Ferrari 375 Plus

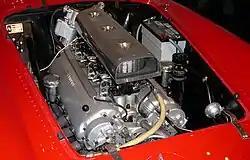
Ferrari 375 Plus' 5-litre "Lampredi" V12 engine

Bodywork was an evolution of the 375 MM Pinin Farina Spyder style with an exception of a bigger fuel tank bulge in the rear. One car, s/n 0478AM, was converted from 375 MM and rebodied by Sutton.